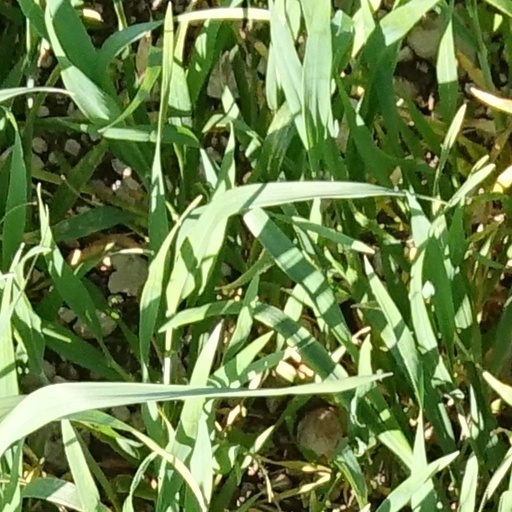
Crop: wheat